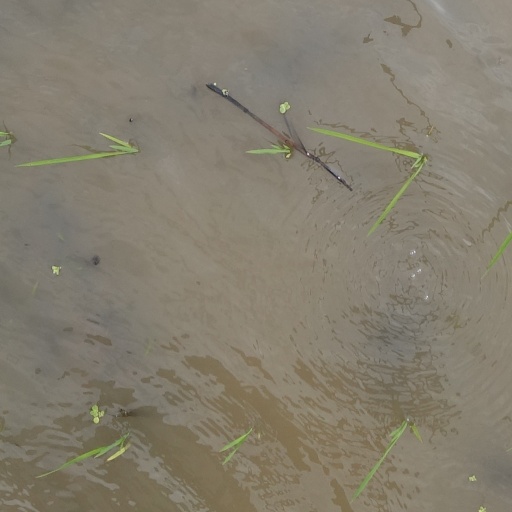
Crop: rice